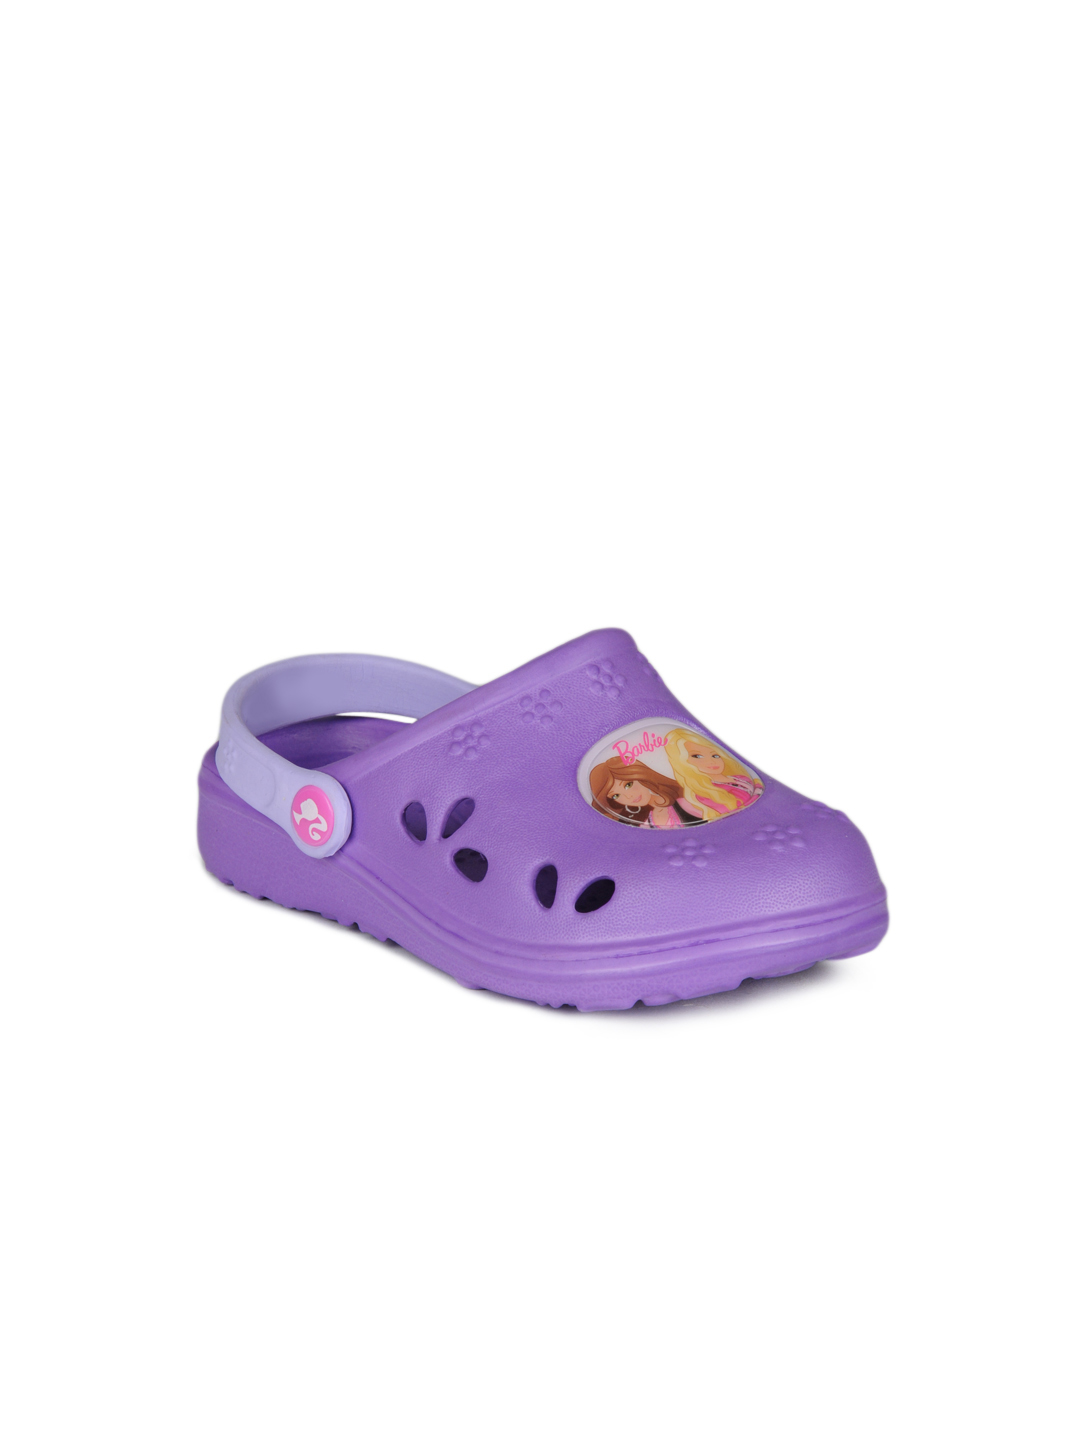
Barbie Girls Purple  Slippers
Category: Footwear / Sandal / Sandals
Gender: Girls
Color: Purple
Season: Fall 2012
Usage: Casual